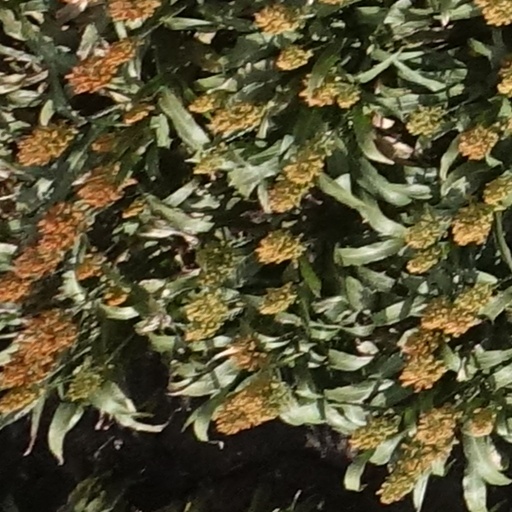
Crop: sorghum